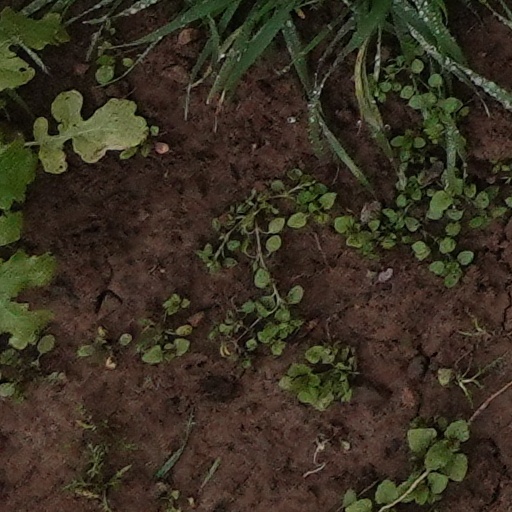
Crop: wheat